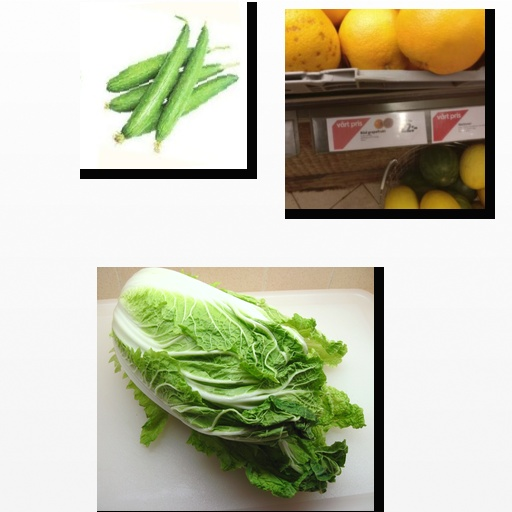
Food items: cabbage, sponge_gourd, red_grapefruit